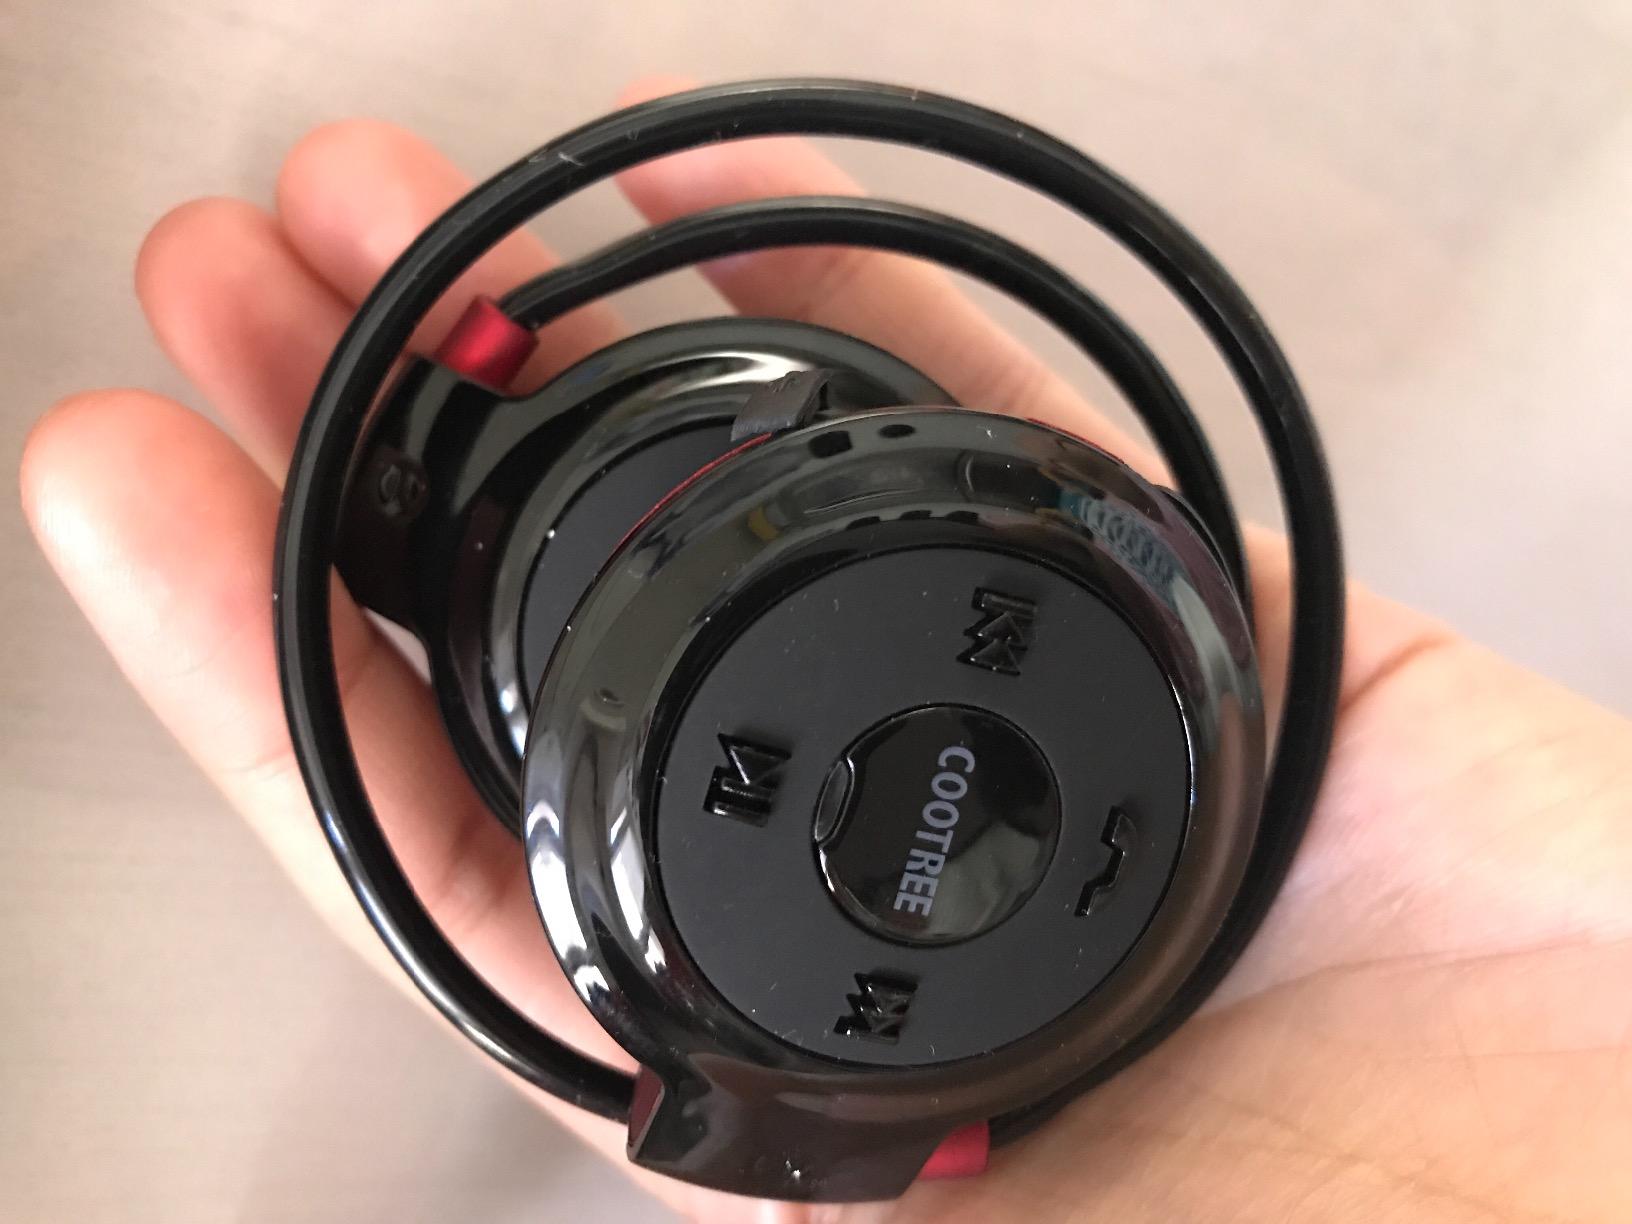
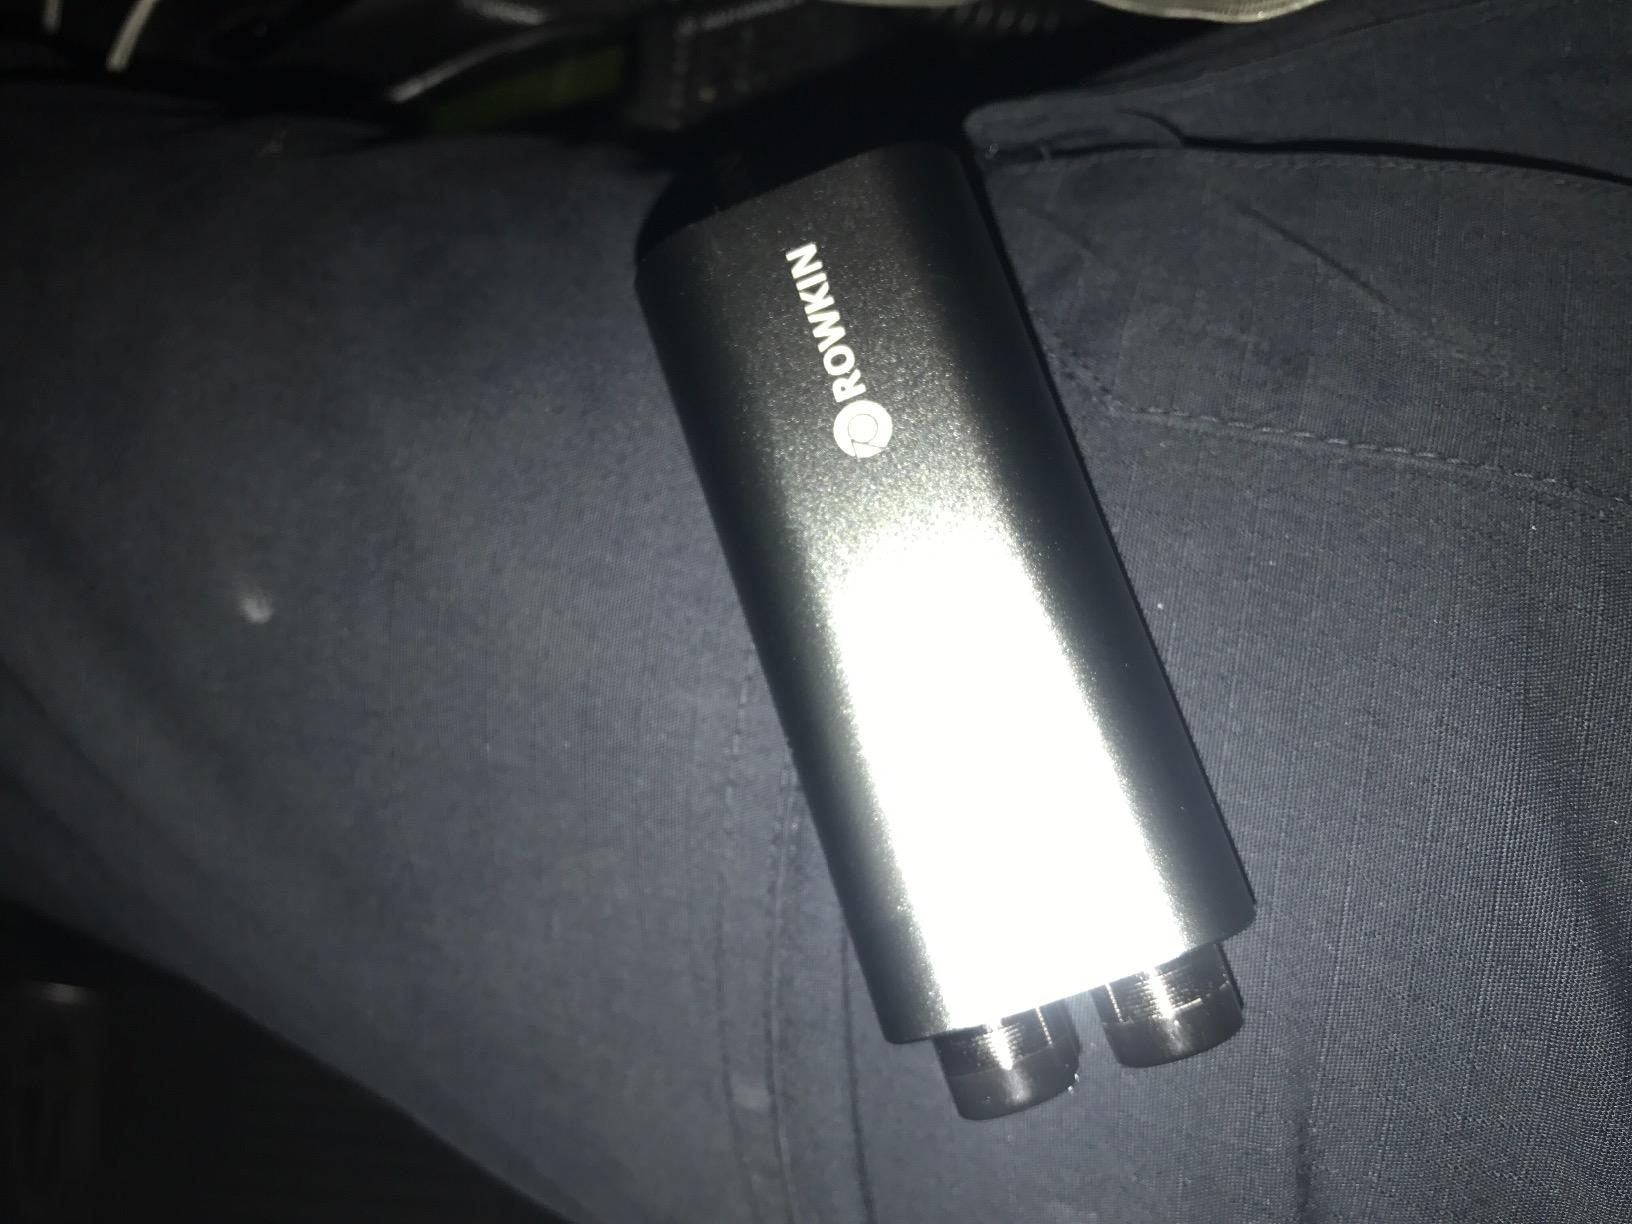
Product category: headphones
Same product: no